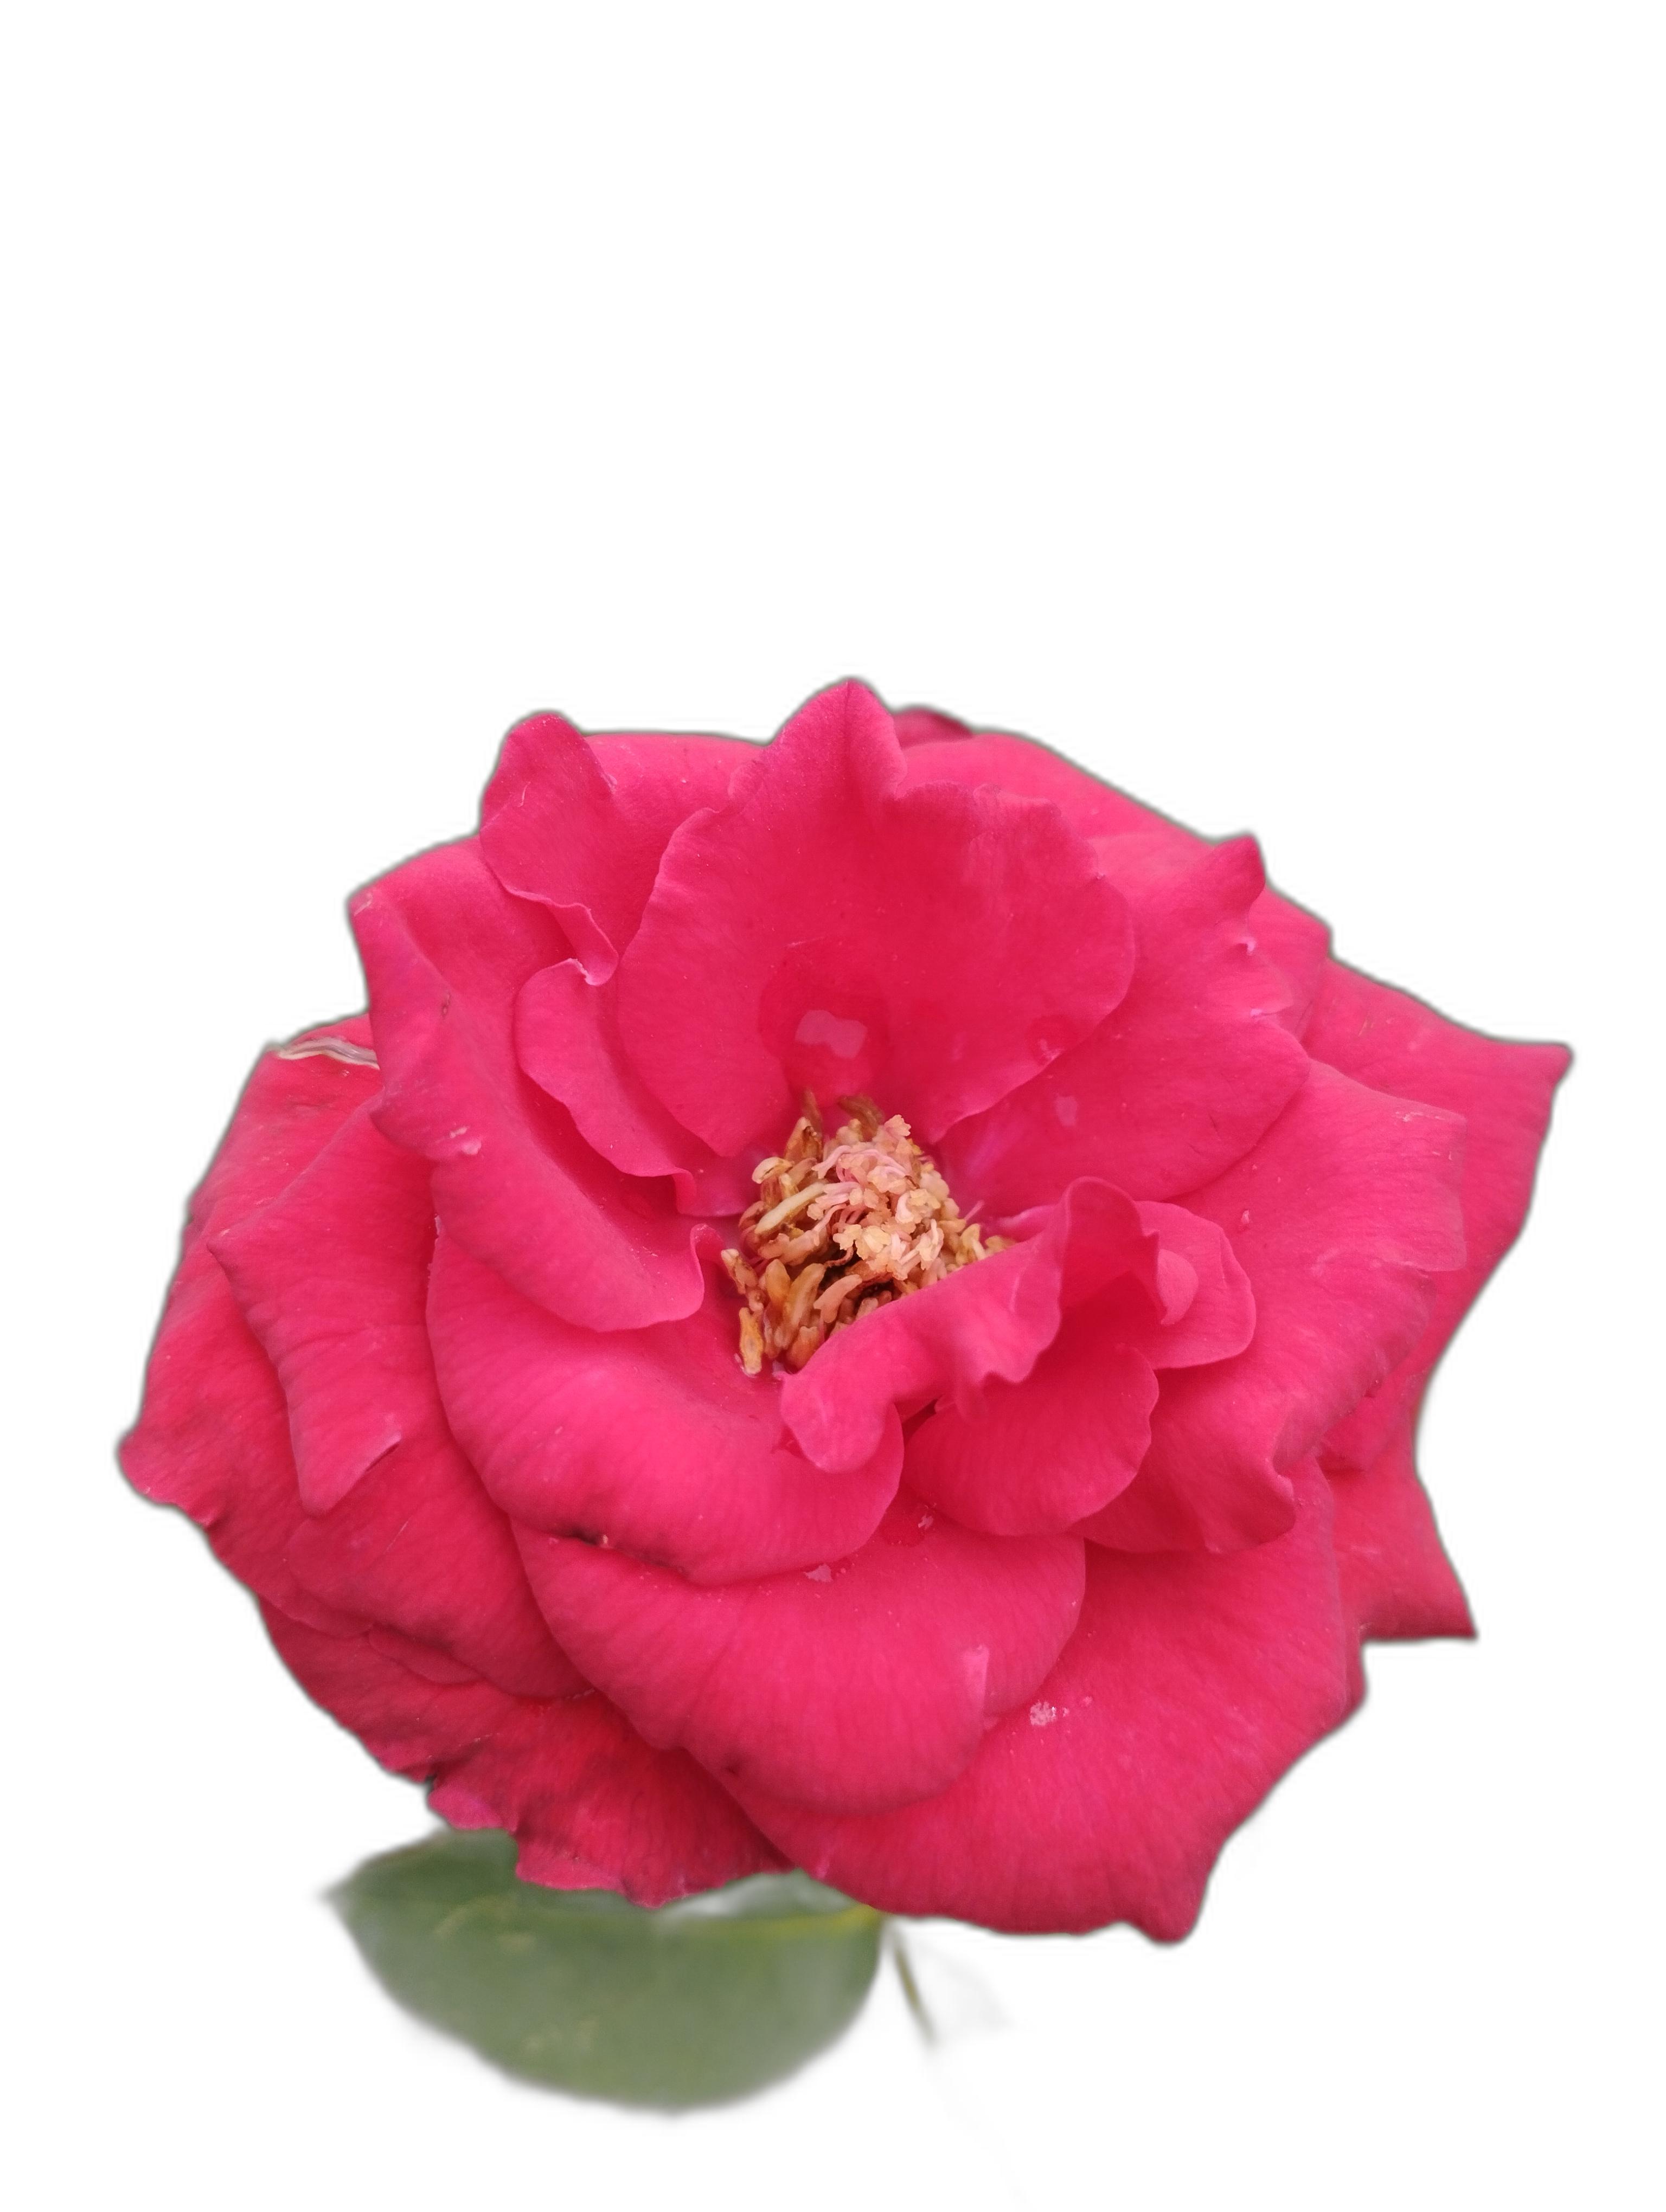
Label: Rose